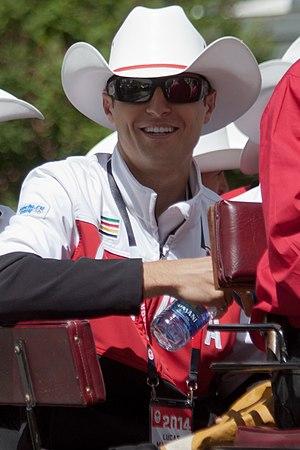
Lucas Makowsky, né le 30 mai 1987 à Régina, est un patineur de vitesse canadien.